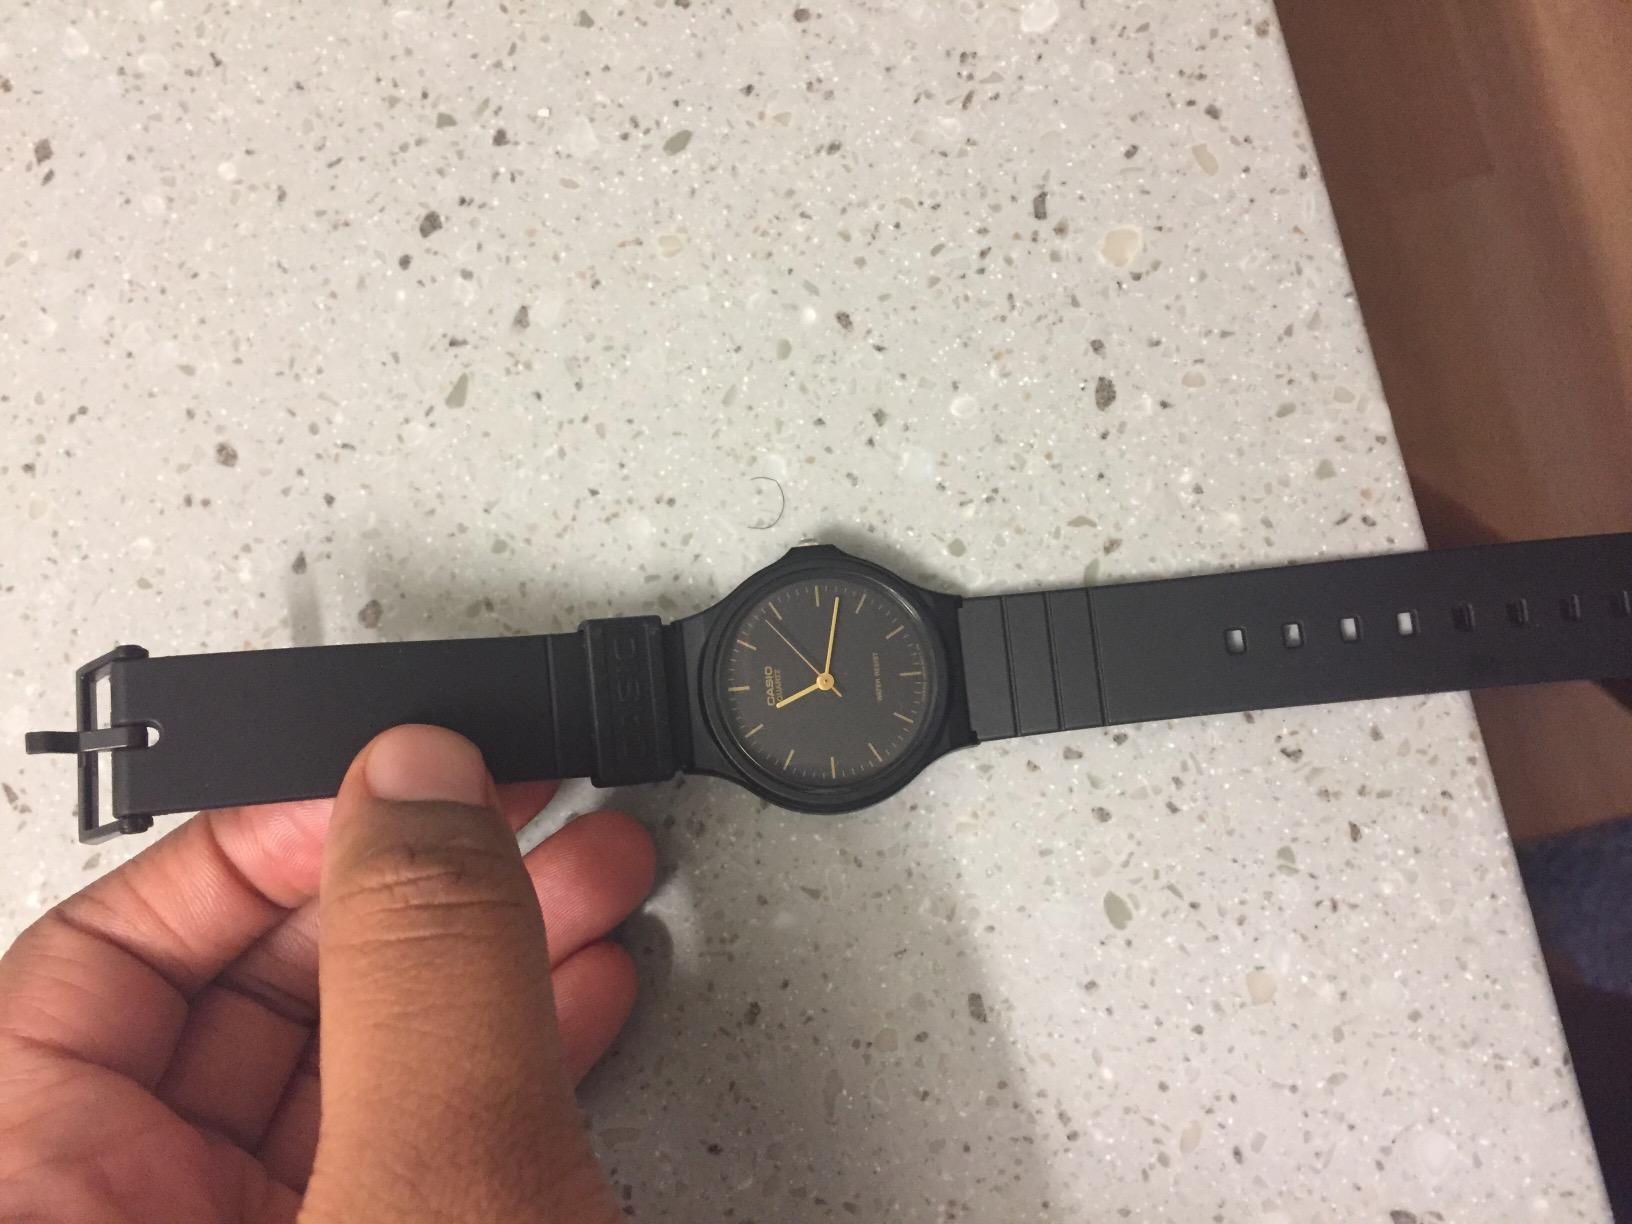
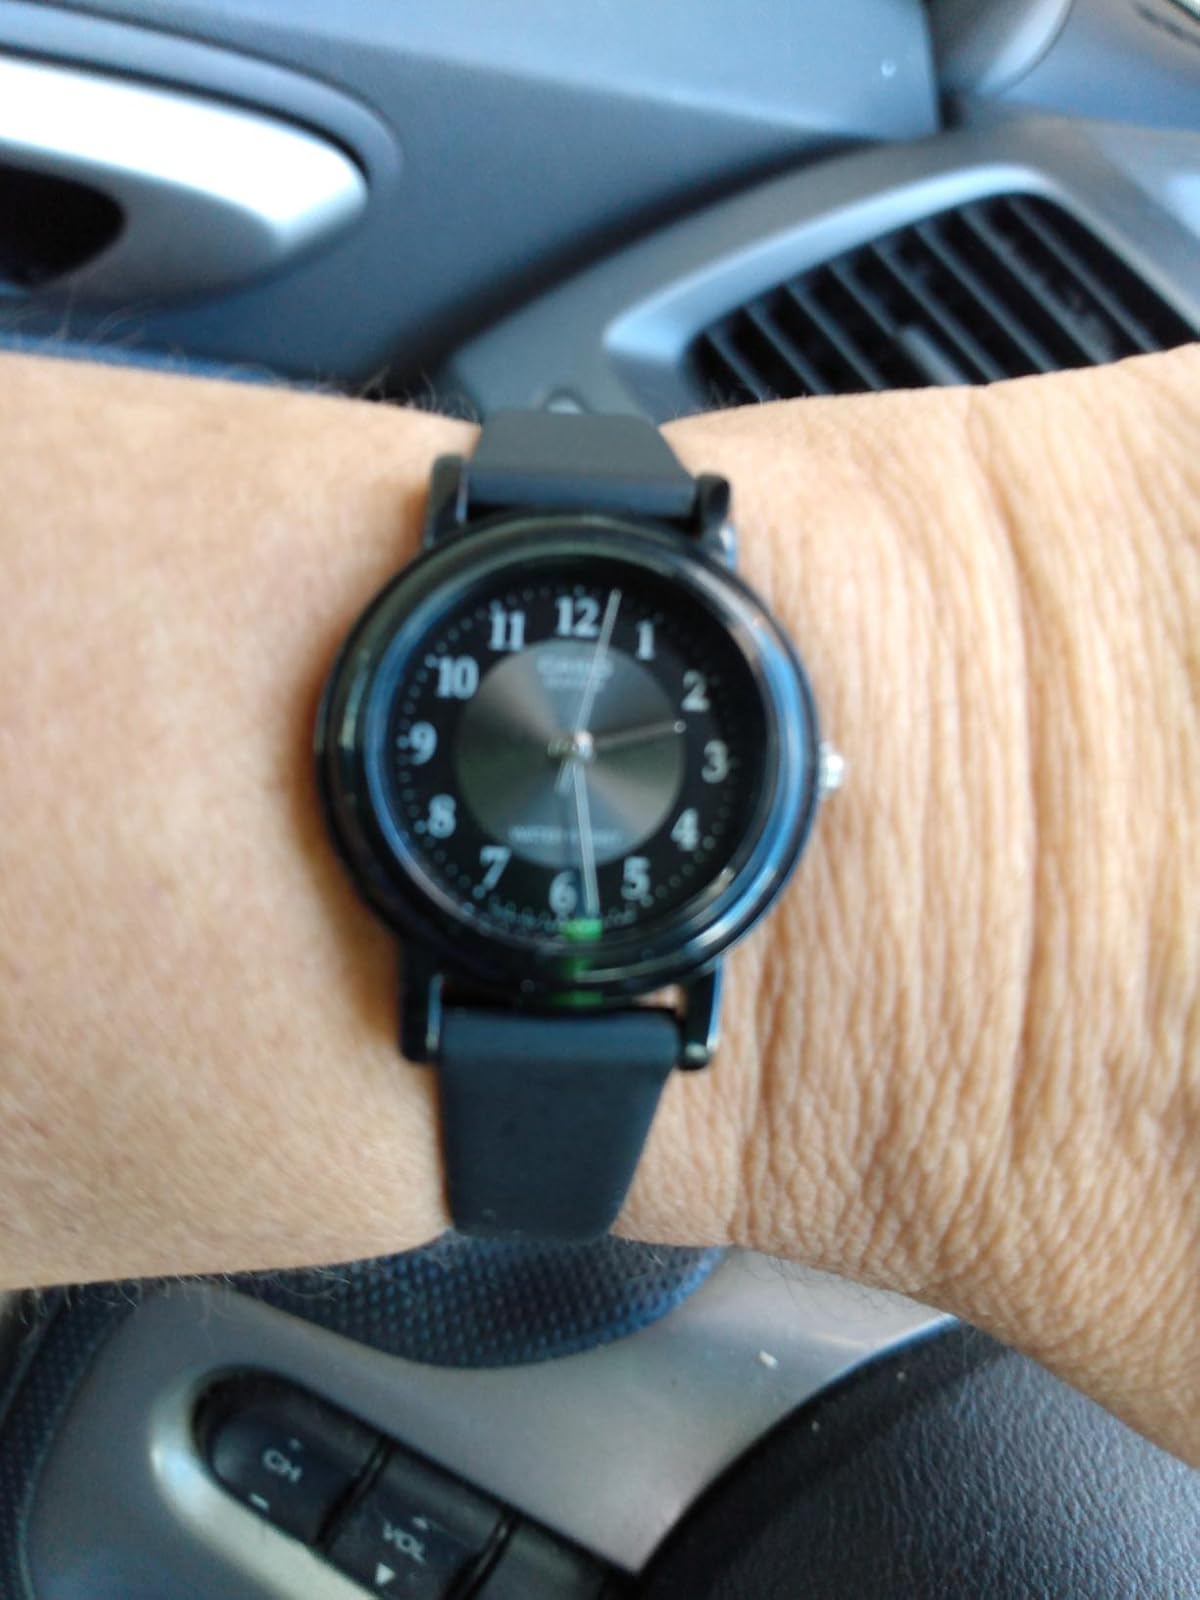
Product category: accessories_watch
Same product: no